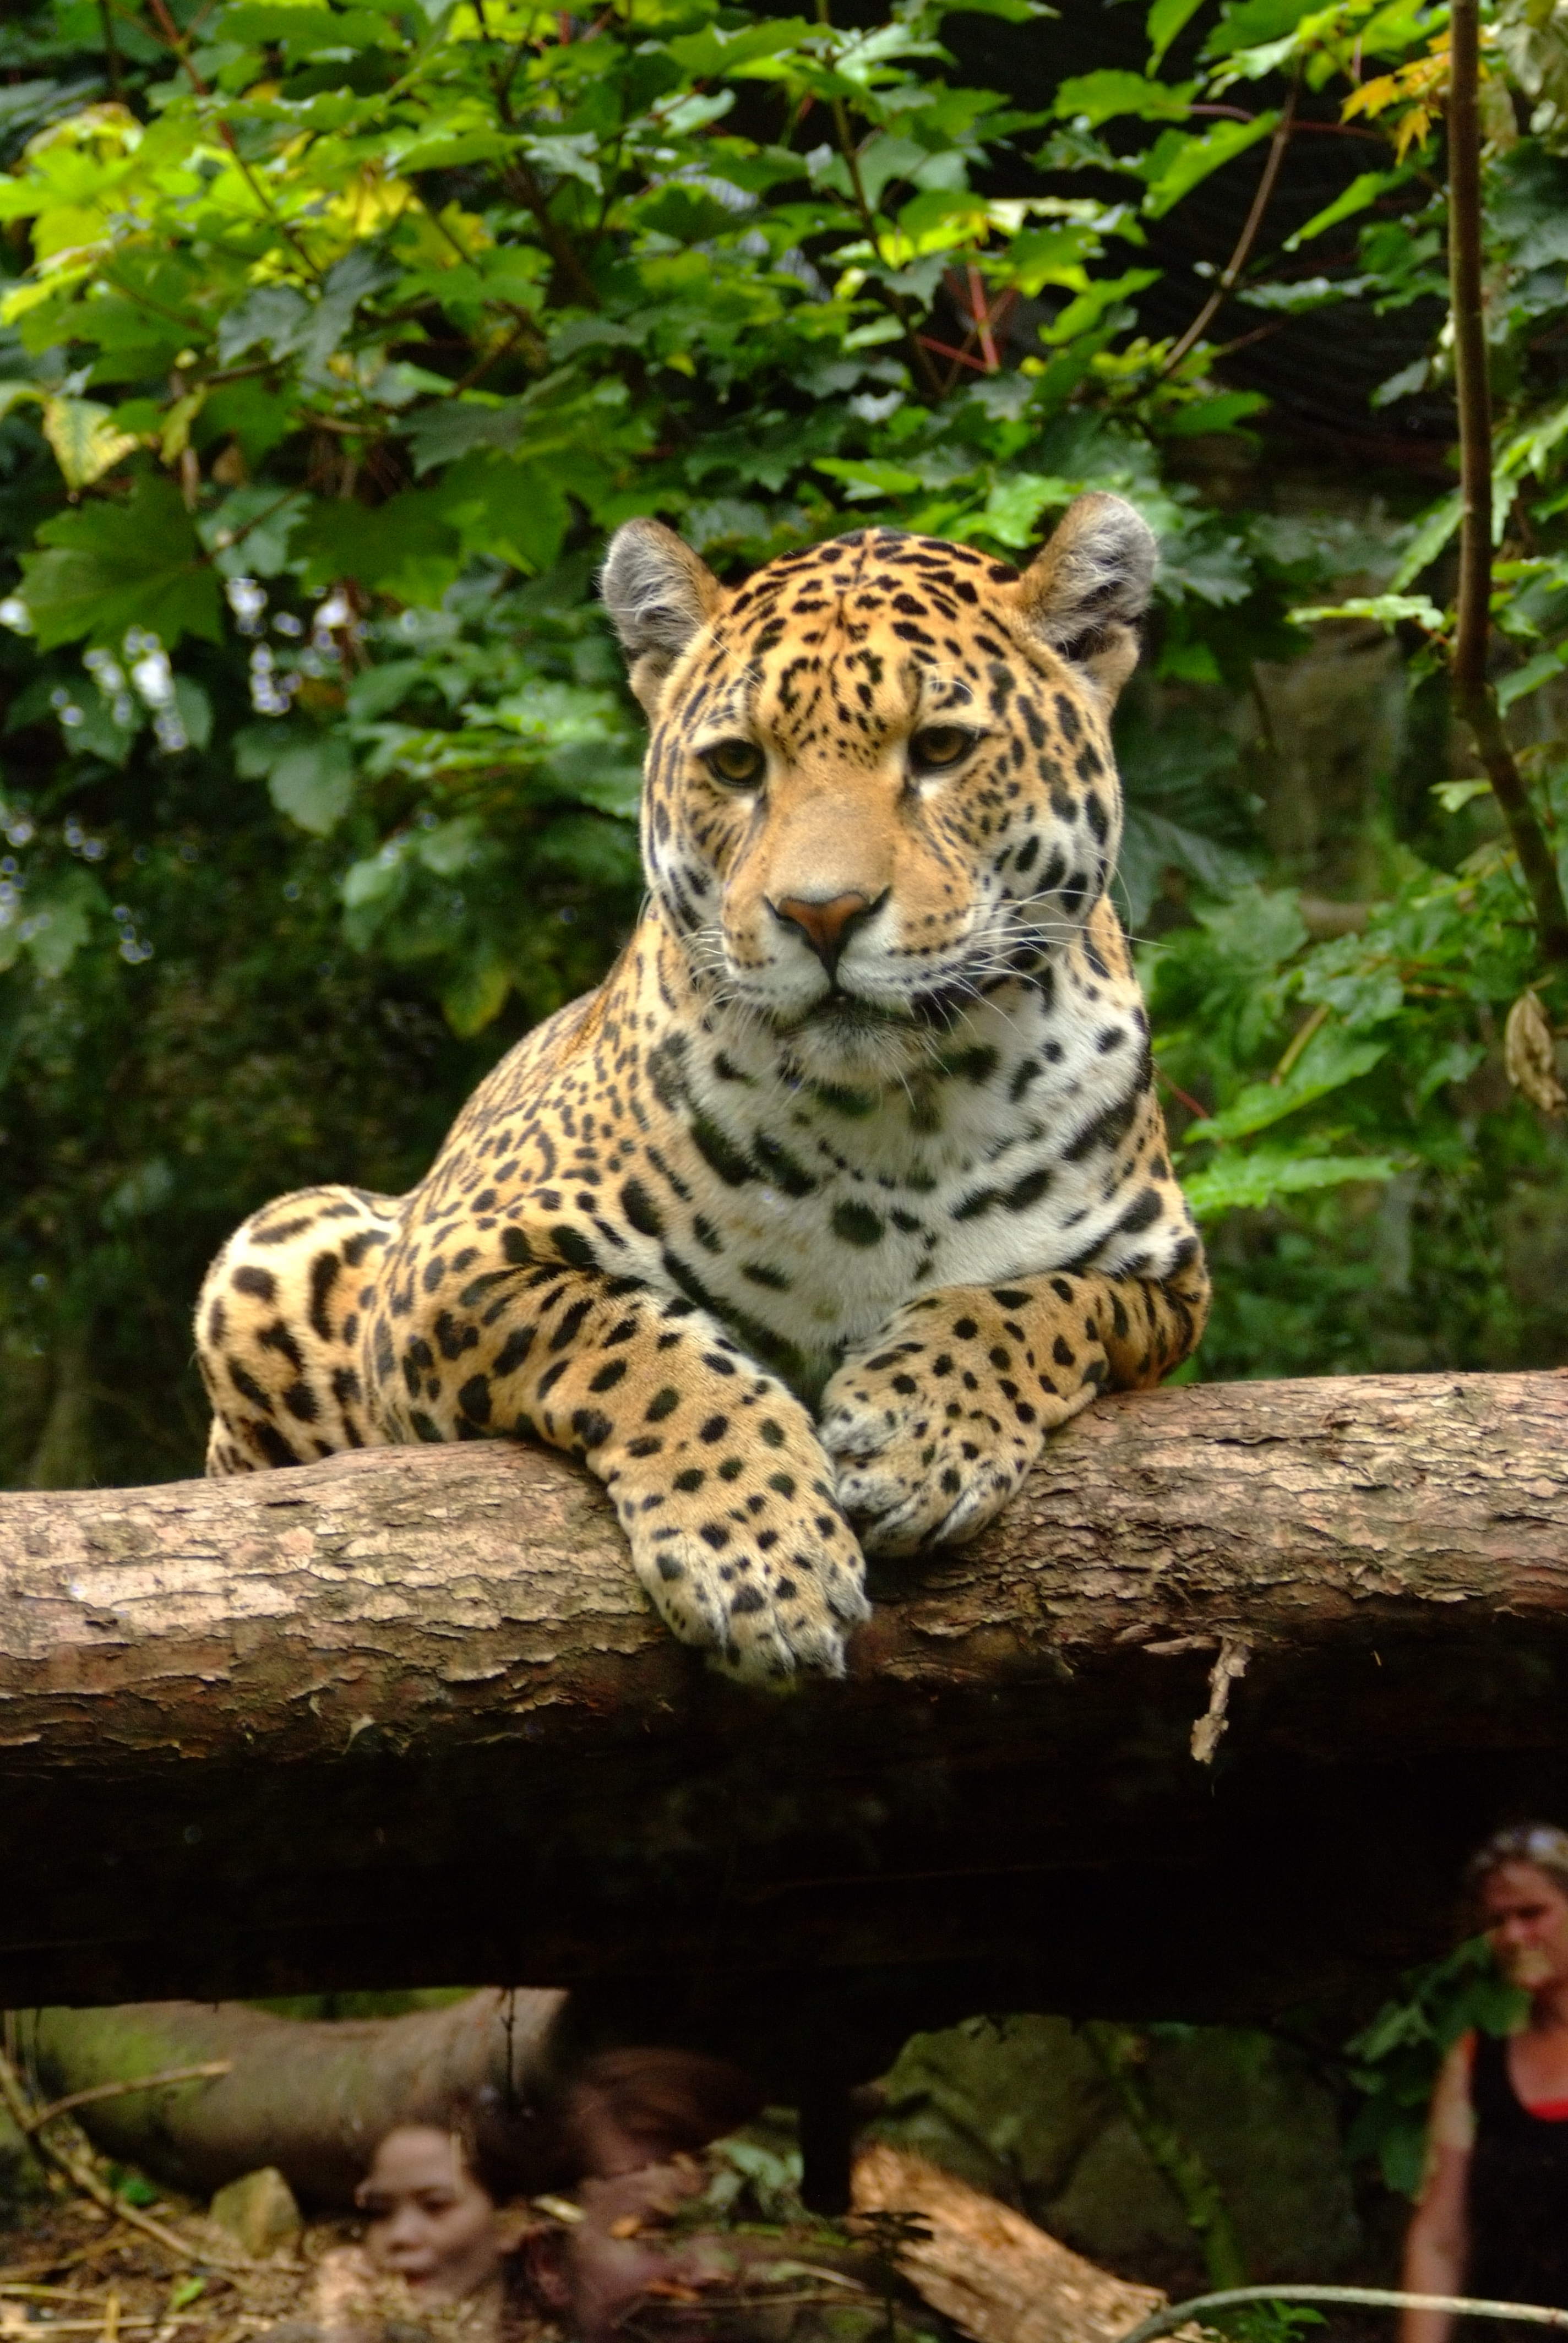
nature, jaguar, terrestrial animal, wildlife, leopard, mammal, fauna, wilderness, big cats, organism, whiskers, rainforest, snout, jungle, grass, forest, carnivoran, zoo, cheetah, snow leopard